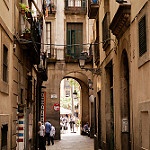
Label: non_damage_buildings_street